First Niagara Bank

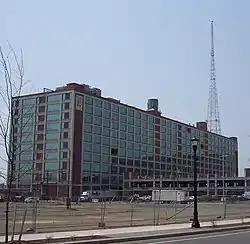
First Niagara's former headquarters located in the LCo Building, Buffalo.

In September 2007, it was announced that First Niagara was to purchase Great Lakes Bancorp, parent company of Greater Buffalo Savings Bank. The price to purchase the 16 branch bank was $153 million. With the nearly $900 million of assets of the Great Lakes Bancorp, First Niagara became the fourth largest bank in the Buffalo-Niagara region . In April 2009, First Niagara acquired 57 of the 61 of National City branches in Erie and Pittsburgh, Pennsylvania. They were rebranded on Labor Day weekend in 2009. In conjunction with the expansion into Pittsburgh, First Niagara bought the naming rights for a concert venue, First Niagara Pavilion.